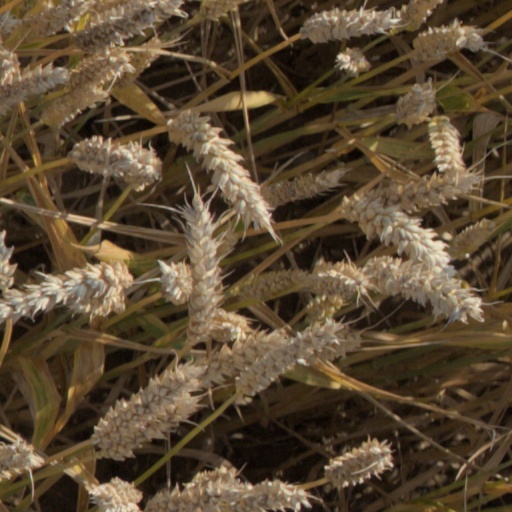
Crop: wheat